Ladypool Primary School

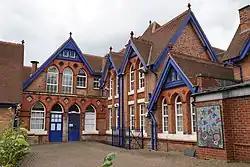
Entrance of school

Ladypool Primary School (formerly Stratford Road School) is a 3–11 mixed, community primary school in Sparkbrook, Birmingham, West Midlands, England. It is a Grade II* listed building, and stands next to St Agatha's Church.